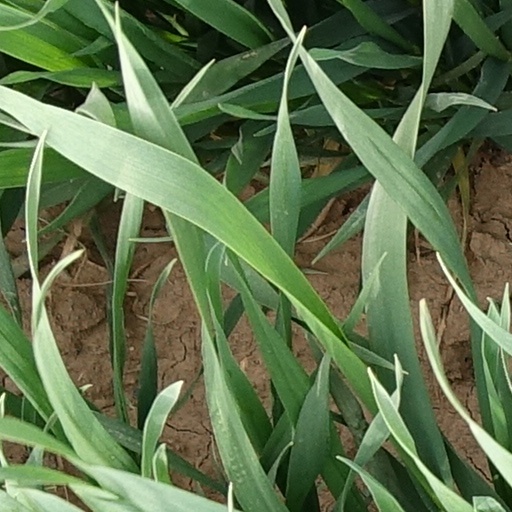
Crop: wheat